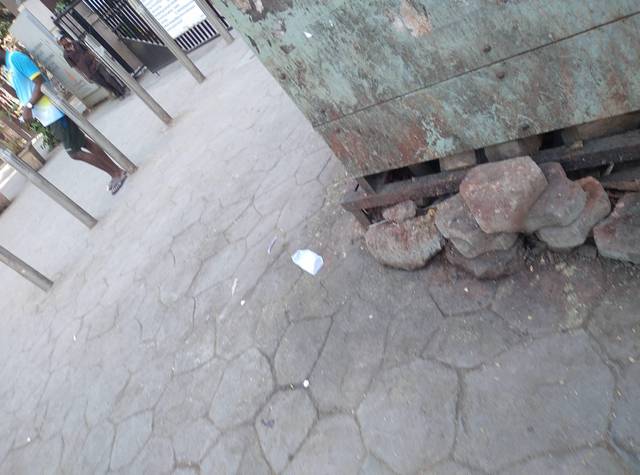
Region: India
Coordinates: 19.093, 72.913